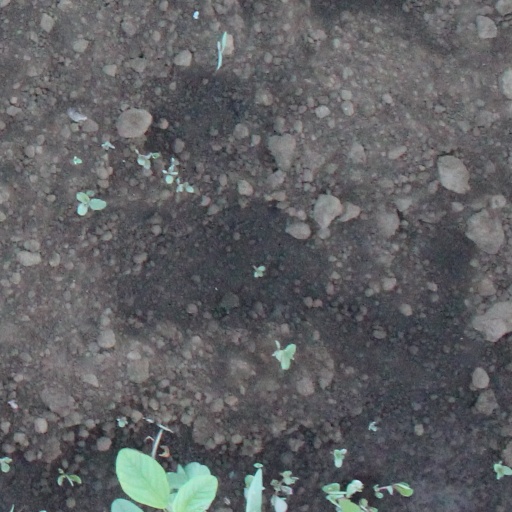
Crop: soybean